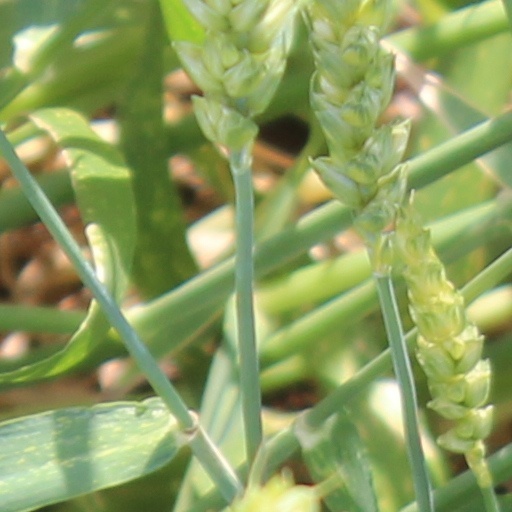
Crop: wheat